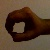
The image shows a hand gesture representing the number 0 in Indian Sign Language.